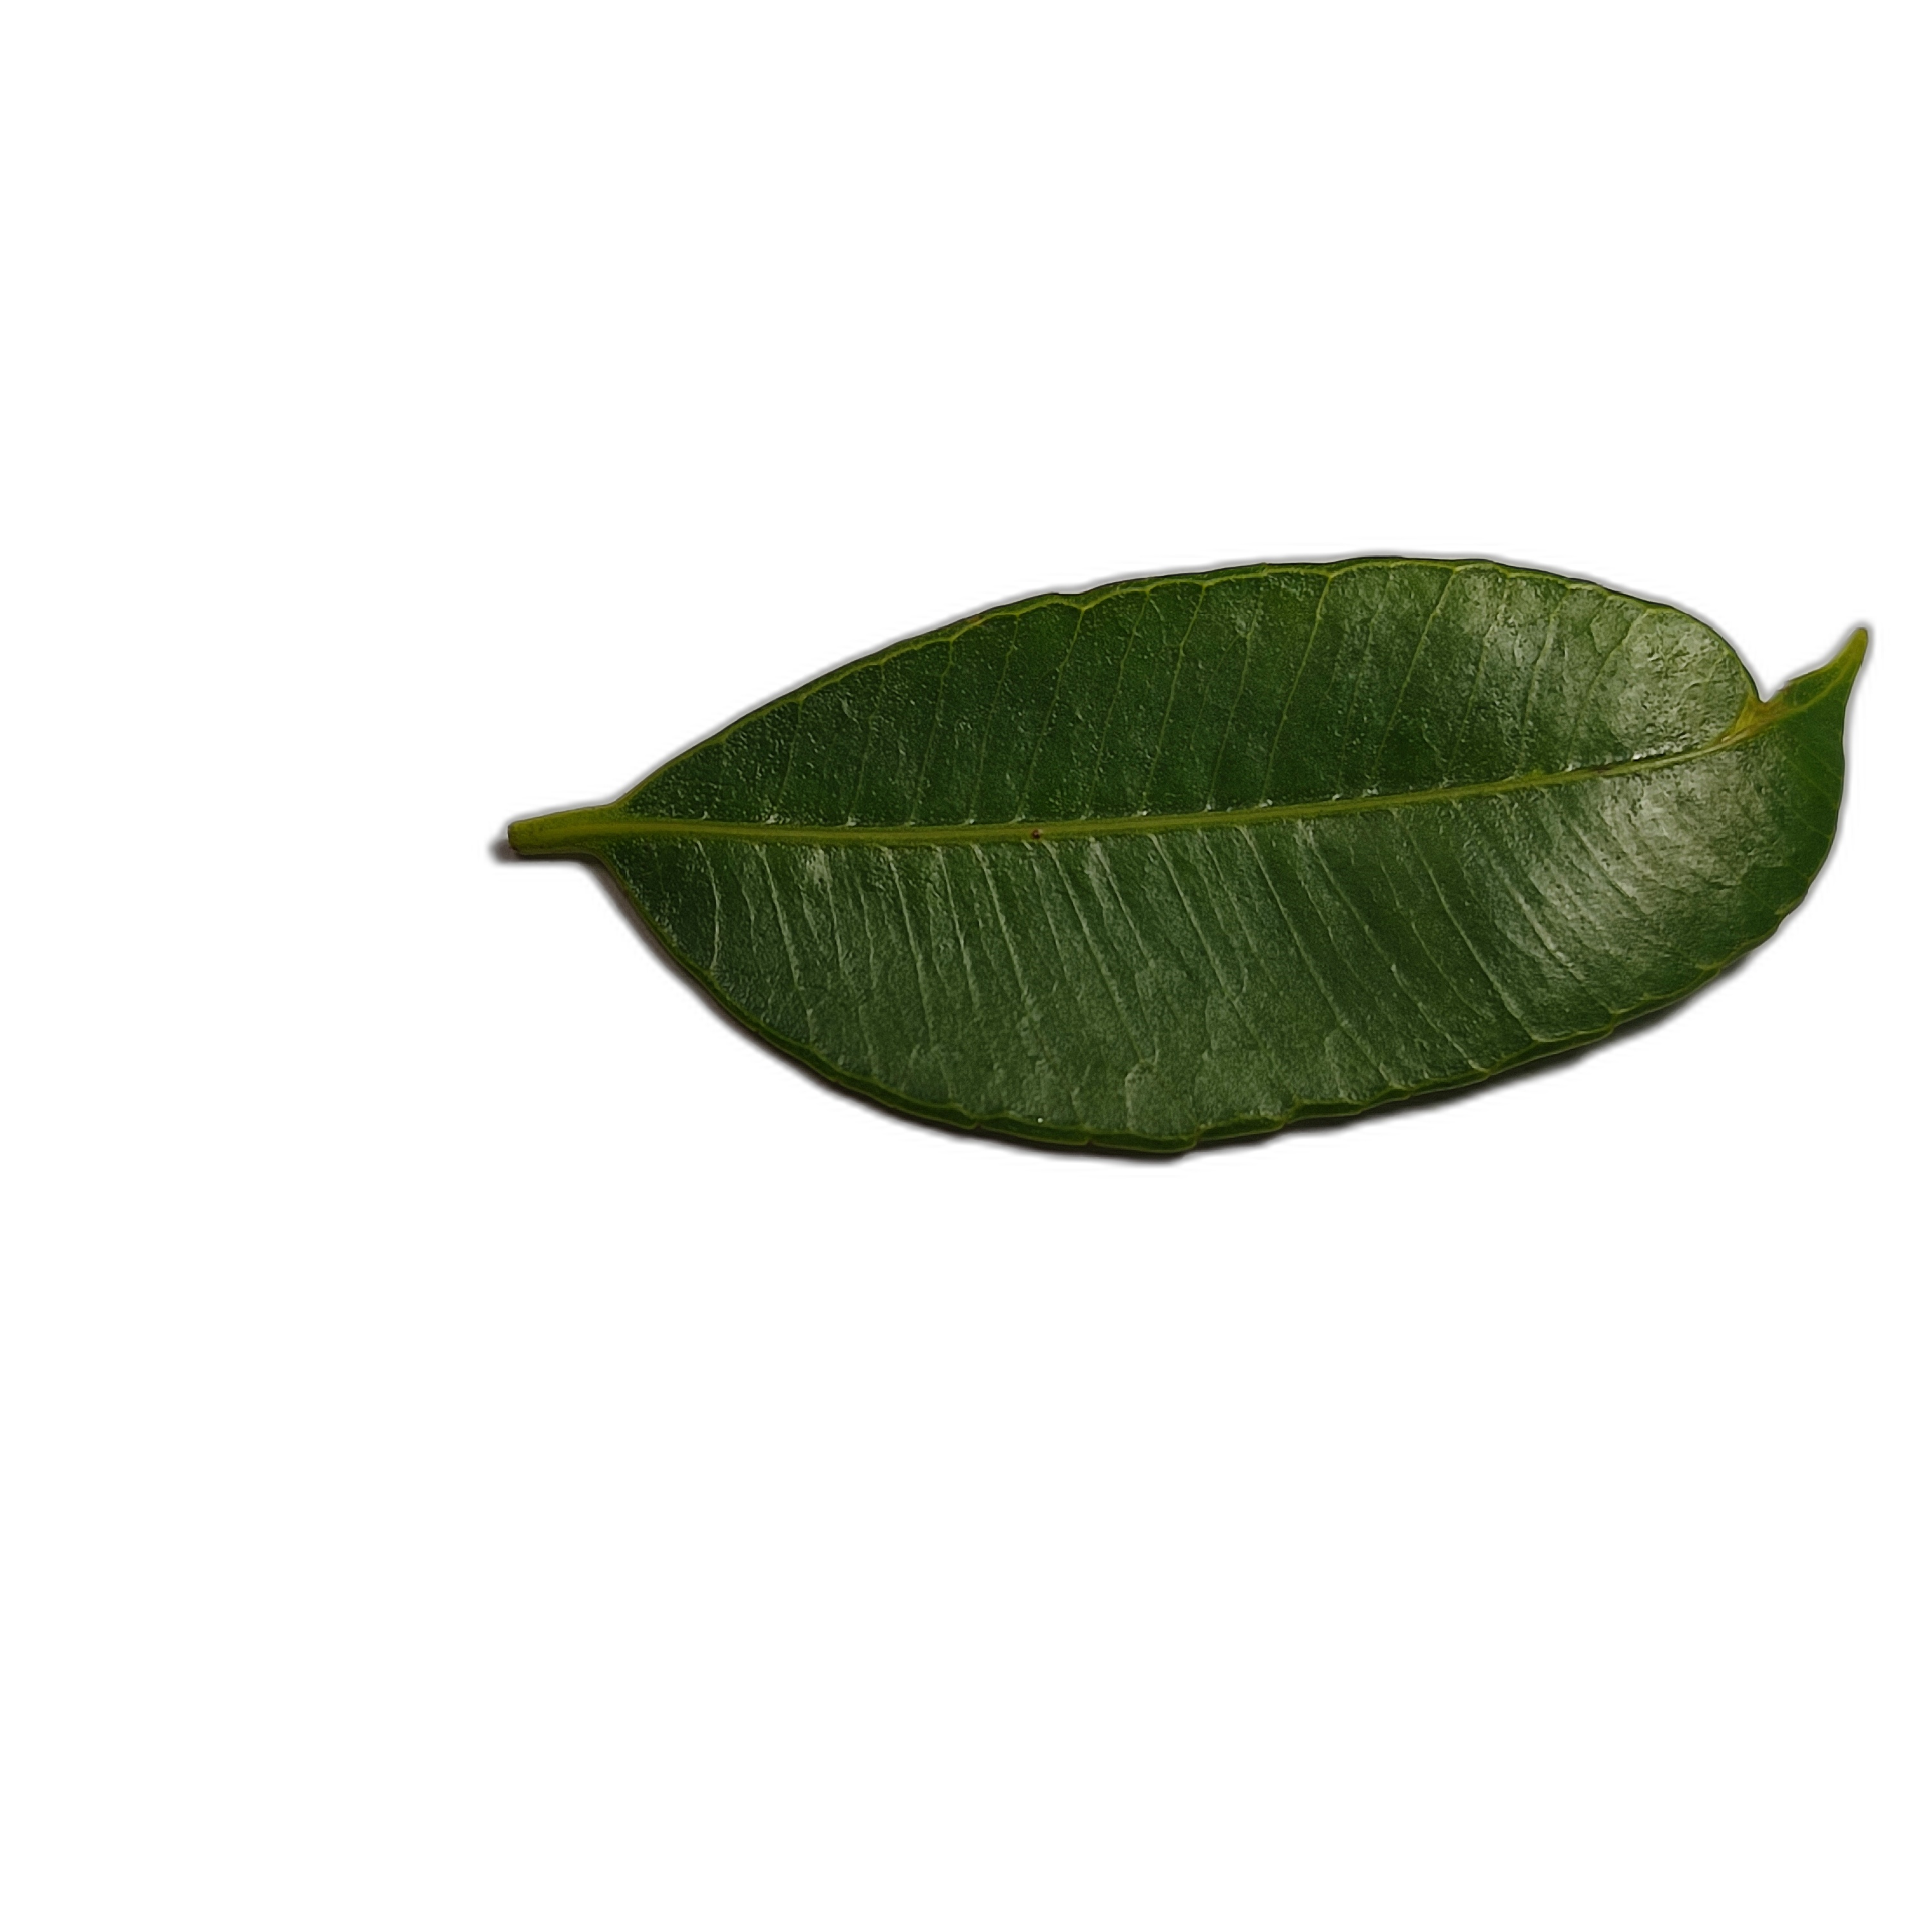
Label: healthy